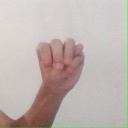
अक्षर: म